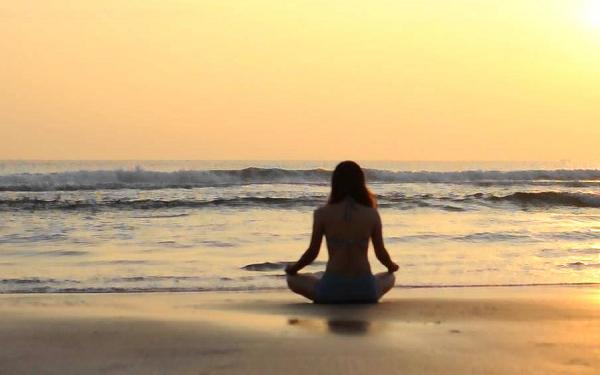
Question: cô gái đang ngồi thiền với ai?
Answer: cô gái đang ngồi thiền một mình